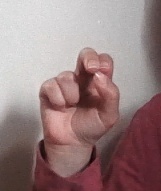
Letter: gaaf